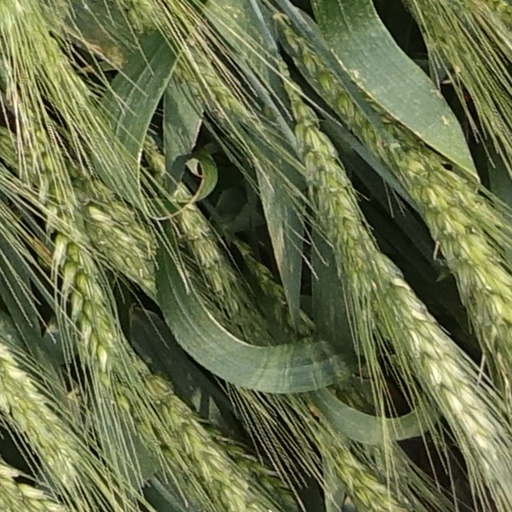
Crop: wheat